VXS

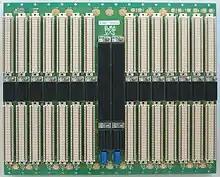
Backplane with VXS connectors (black)

VMEBus Switched Serial, commonly known as VXS, is an ANSI standard (ANSI/VITA 41) that improves the performance of standard parallel VMEbus by enhancing it to support newer switched serial fabrics. The base specification (ANSI 41) defines all common elements of the standard, while "dot"-specifications (ANSI 41."n") define extensions which use specific serial fabrics (such as PCI Express, RapidIO, StarFabric from Dolphin Interconnect Solutions and InfiniBand) or additional functionality. VXS is backward compatible with VMEBus. It is defined by the VME International Trade Association (VITA) working group.